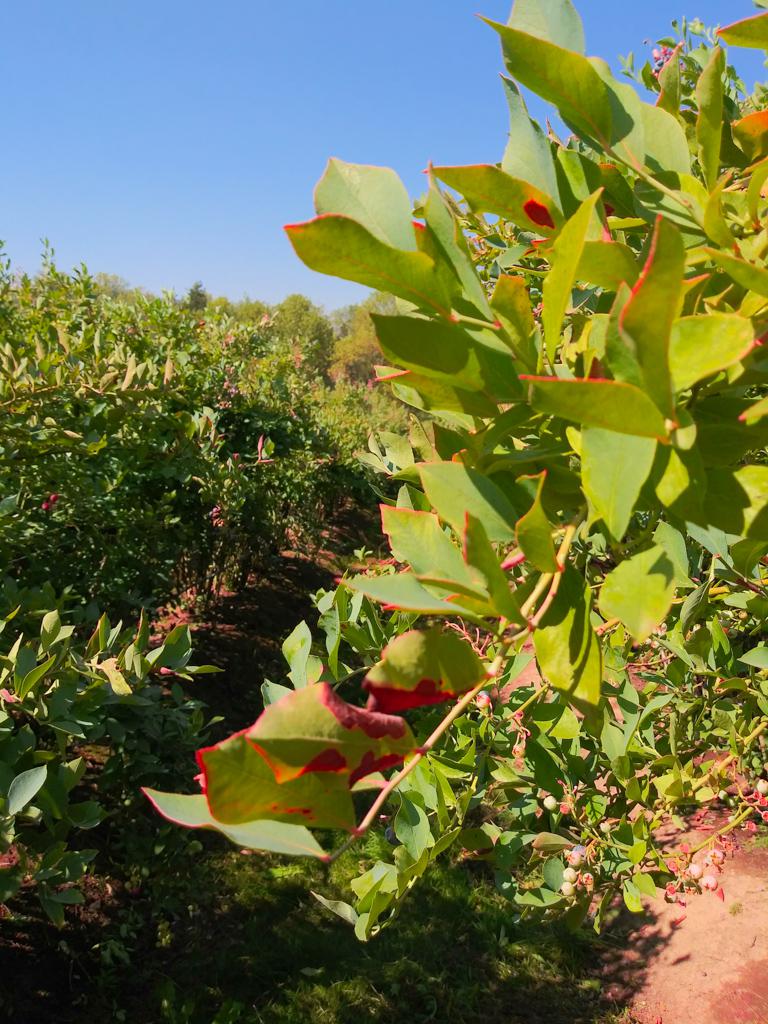
Plant: Blueberry
Disease: blueberry scorch